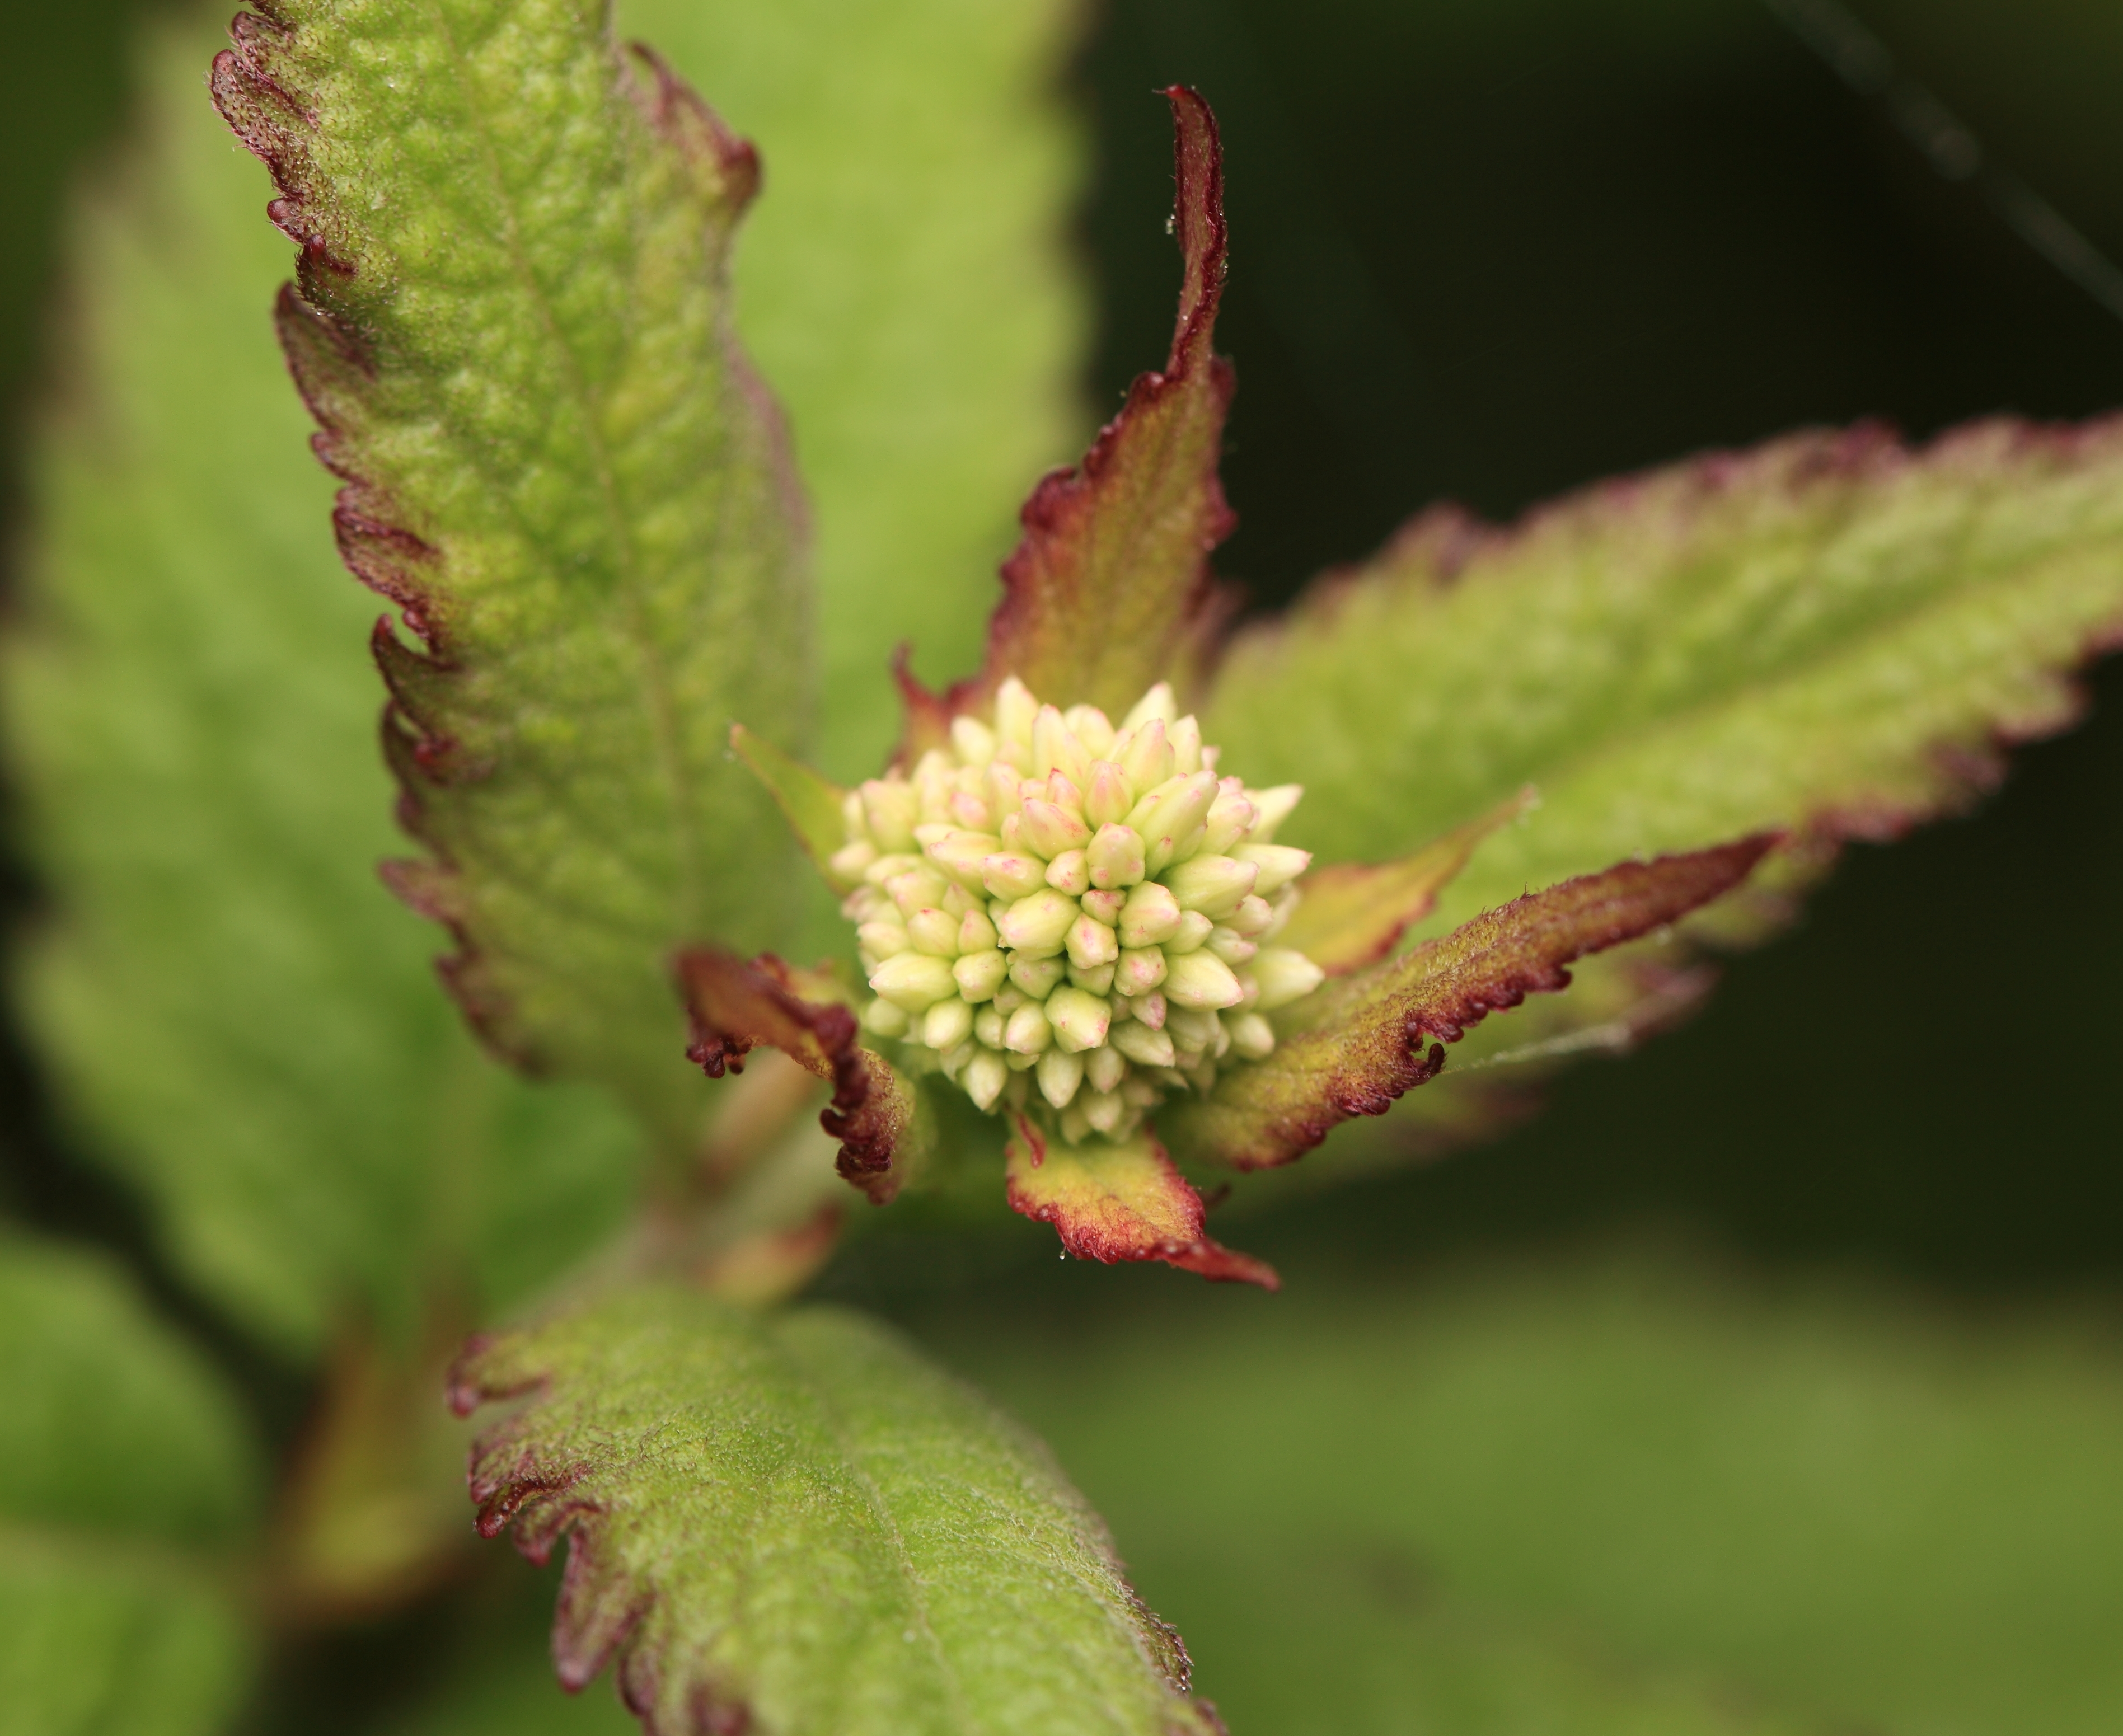
tree, nature, blossom, plant, photography, leaf, flower, green, high, herb, produce, botany, flora, wildflower, close up, shrub, 5d, hires, bud, markii, hi, res, resolution, nagano, suwa, fujimi, nyuukasayama, macro photography, flowering plant, plant stem, land plant, thorns spines and prickles